Attack on Camp Massart

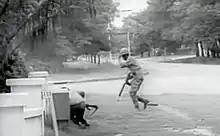
Katangese gendarmes battling ONUC peacekeepers in Élisabethville

The Attack on Camp Massart took place on 16 December 1961 and was an attack on Camp Massart, the heavily defended main base of the Katangese Gendarmerie during the Congo Crisis. The attack was part of Operation Unokat which aimed to break the roadblocks set up by the gendarmerie by the end of November 1961 and at the same time stop Katangese President Moïse Tshombe's opposition to the UN. In a coordinated offensive, Swedish troops captured Camp Massart; Irish troops attacked the railway tunnel; the Indian contingent created diversionary attacks and blocked fleeing Katangese forces; and the Ethiopian forces secured the western part of the city. The attack on Camp Massart begun in the early hours of 16 December and ended at around 1 pm when the Swedes captured the camp. Between 10 and 20 Gendarmes were killed in the attack. One Swedish soldier was killed and five were injured.